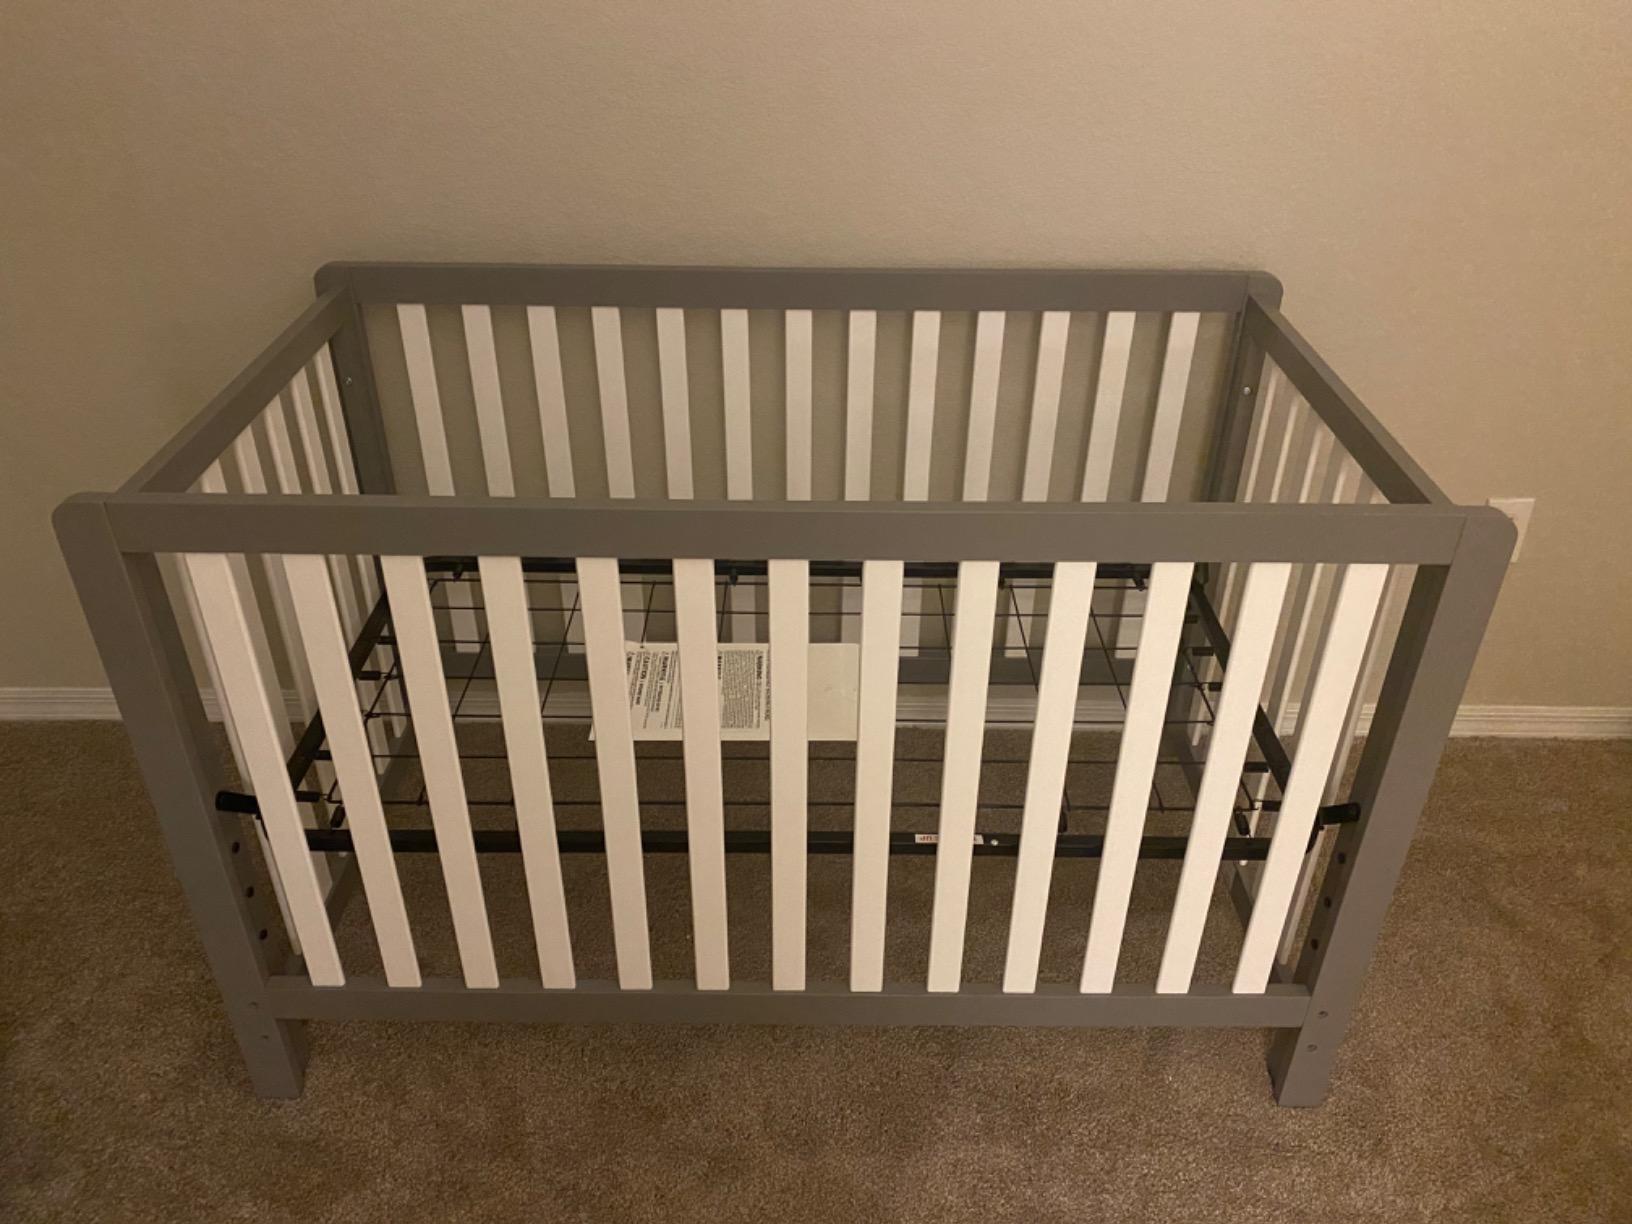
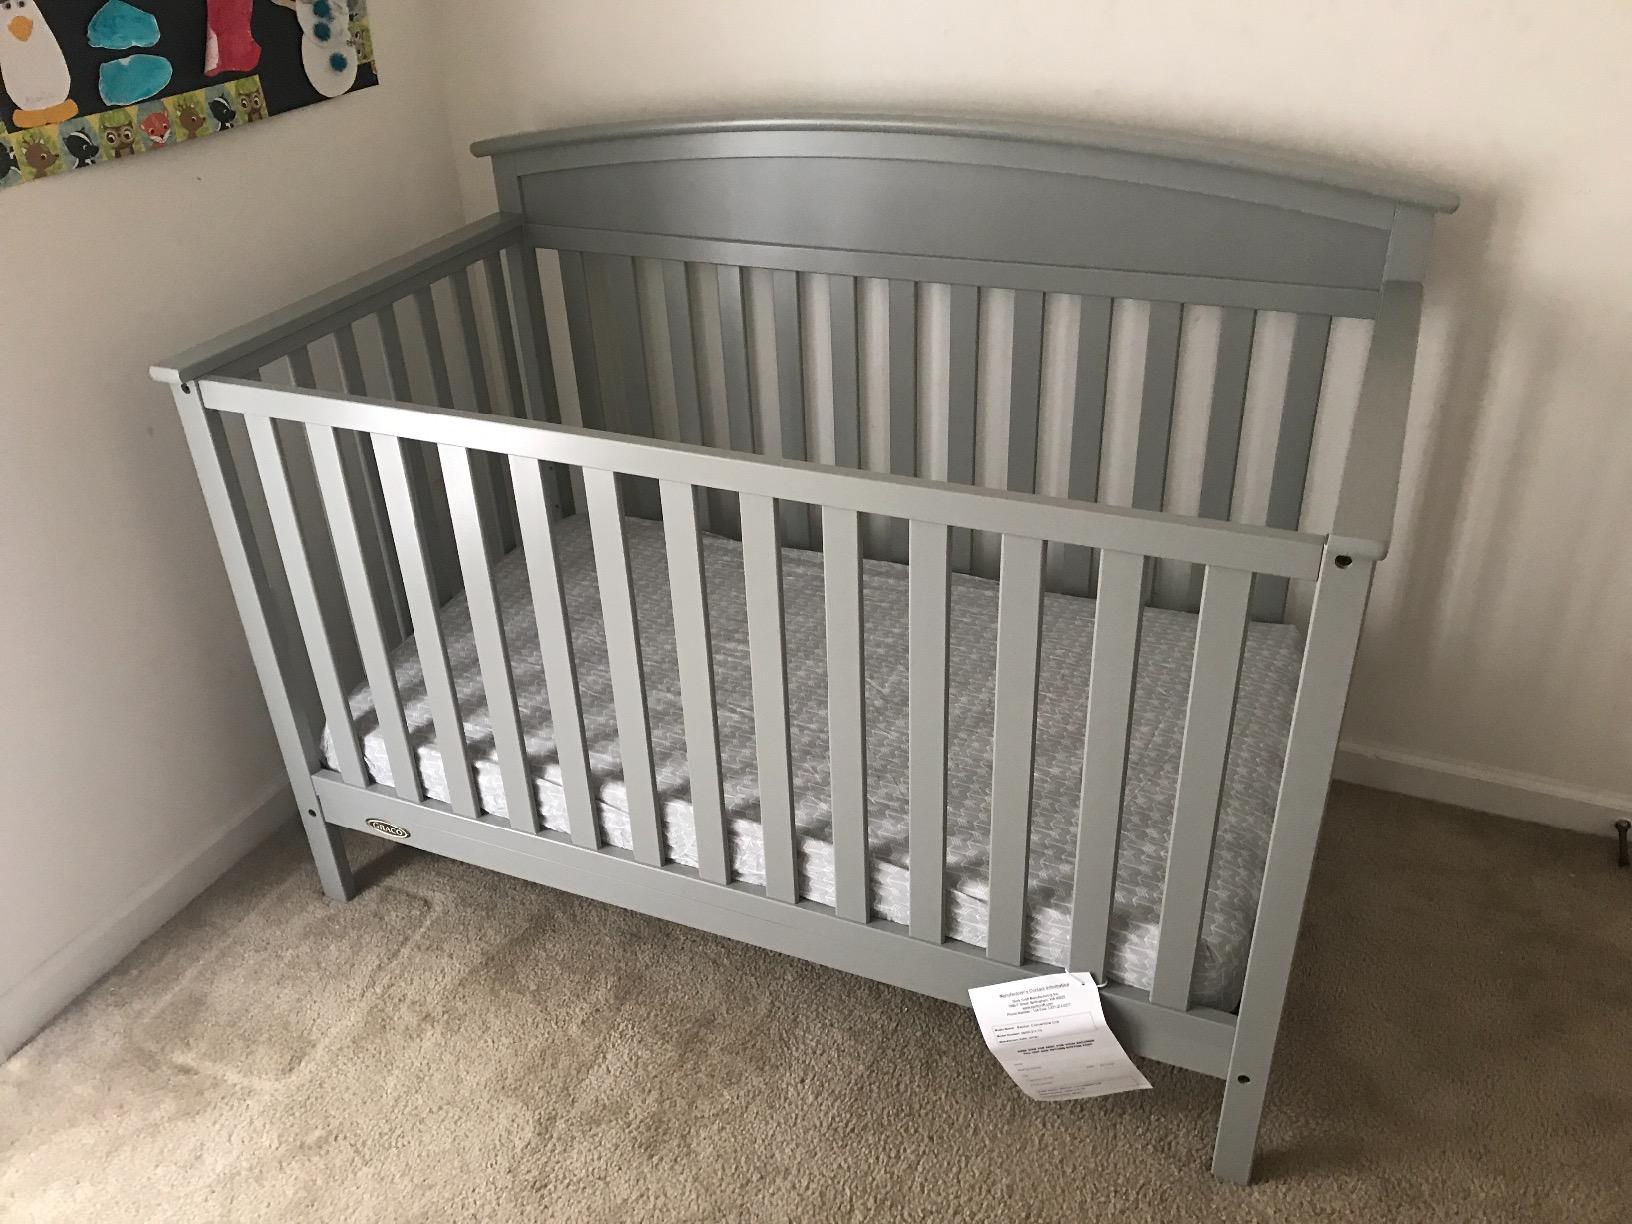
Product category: products_crib
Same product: no